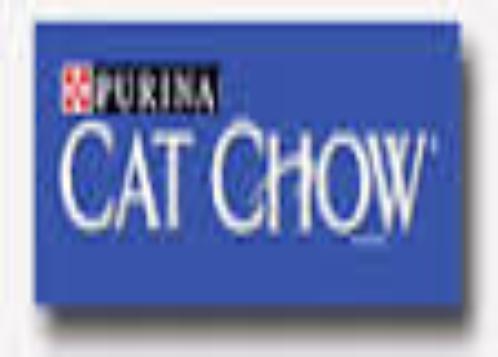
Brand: Cat Chow
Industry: Food